Ricketts Glen State Park

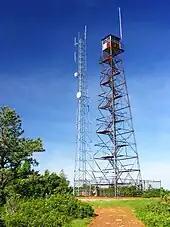
The Grand View fire tower is at the highest point on the Allegheny Front in the park.

In 1913, Ricketts opened the glens and their waterfalls to the public, charging $1 for parking. Although this fee was unpopular, it remained in place until the land became a state park. After Ricketts died in 1918, the Pennsylvania Game Commission bought from his heirs, via the Central Pennsylvania Lumber Company, between 1920 and 1924. This became most of Pennsylvania State Game Lands Number 13, west of the park in Sullivan County. These sales left the Ricketts heirs with over surrounding Ganoga Lake, Lake Jean and the glens area of the park. An area encompassing was approved as a national park site in 1935, and the National Park Service operated a Civilian Conservation Corps camp at "Ricketts Glynn" ("sic"). The funding to create a National Park at Ricketts Glen was "sidetracked" in 1936 when the money was redirected to the Resettlement Administration for "direct relief". Similar projects at French Creek, Raccoon Creek, Laurel Hill, Blue Knob, and Hickory Run were also defunded (all are now Pennsylvania state parks). The financial difficulties of the Great Depression and World War II brought an end to this plan for development.